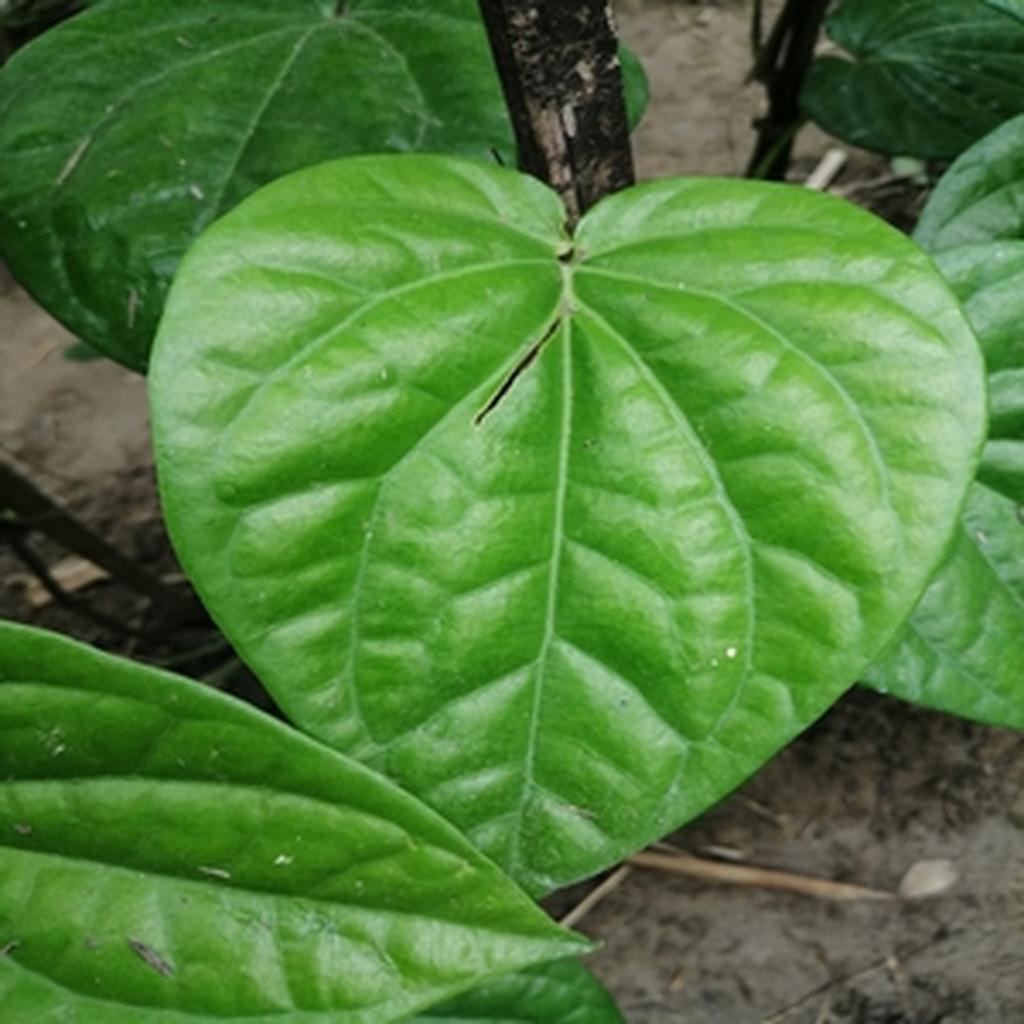
Label: Healthy_Leaf